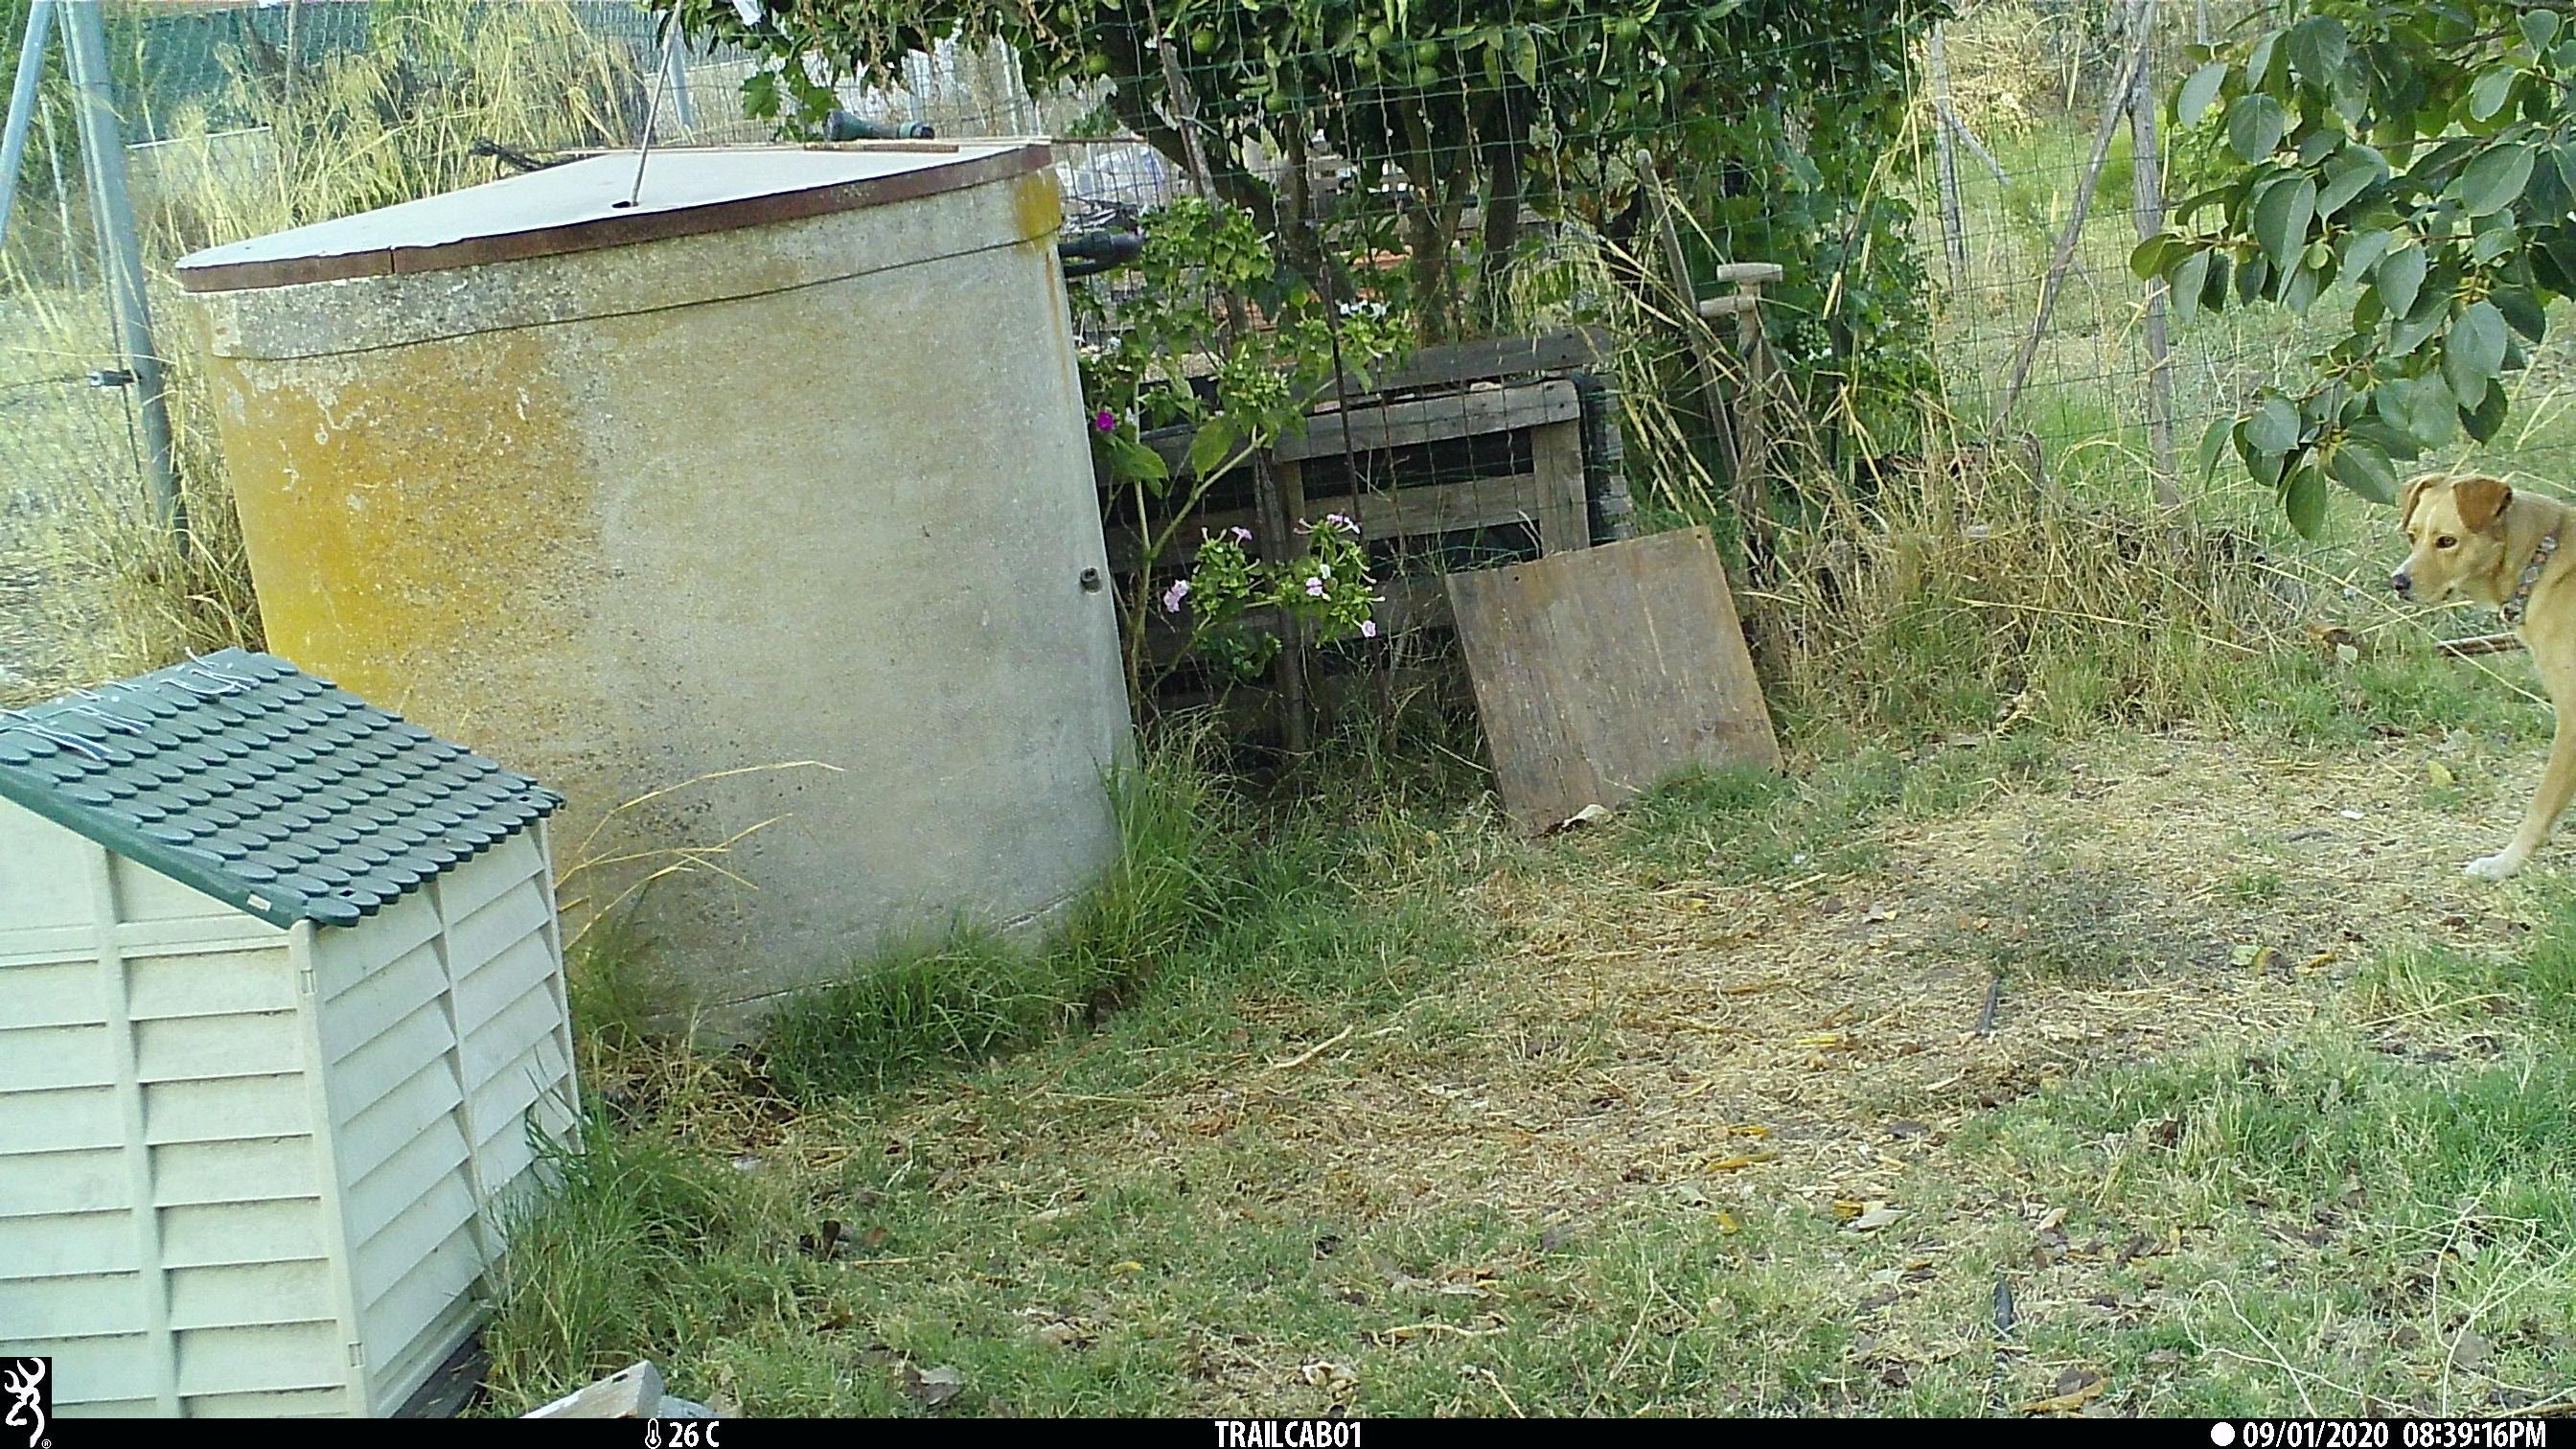
Species: Canis familiaris